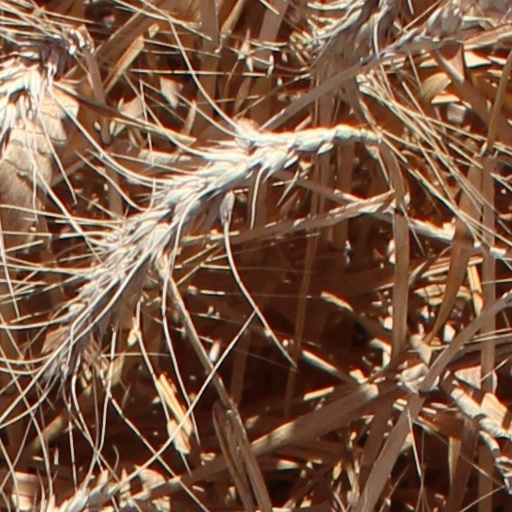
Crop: wheat